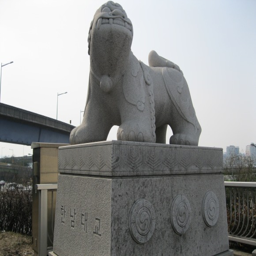
a statue by the bridge !